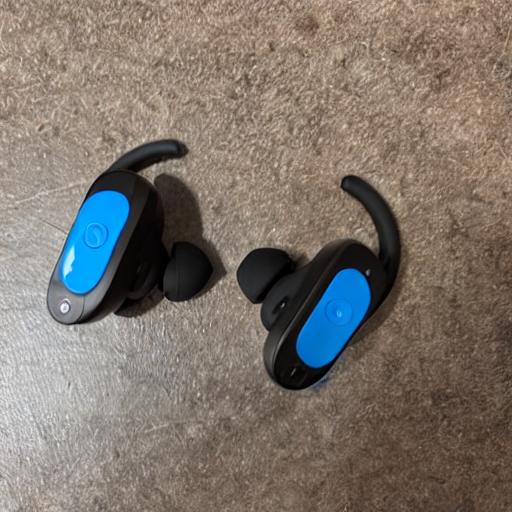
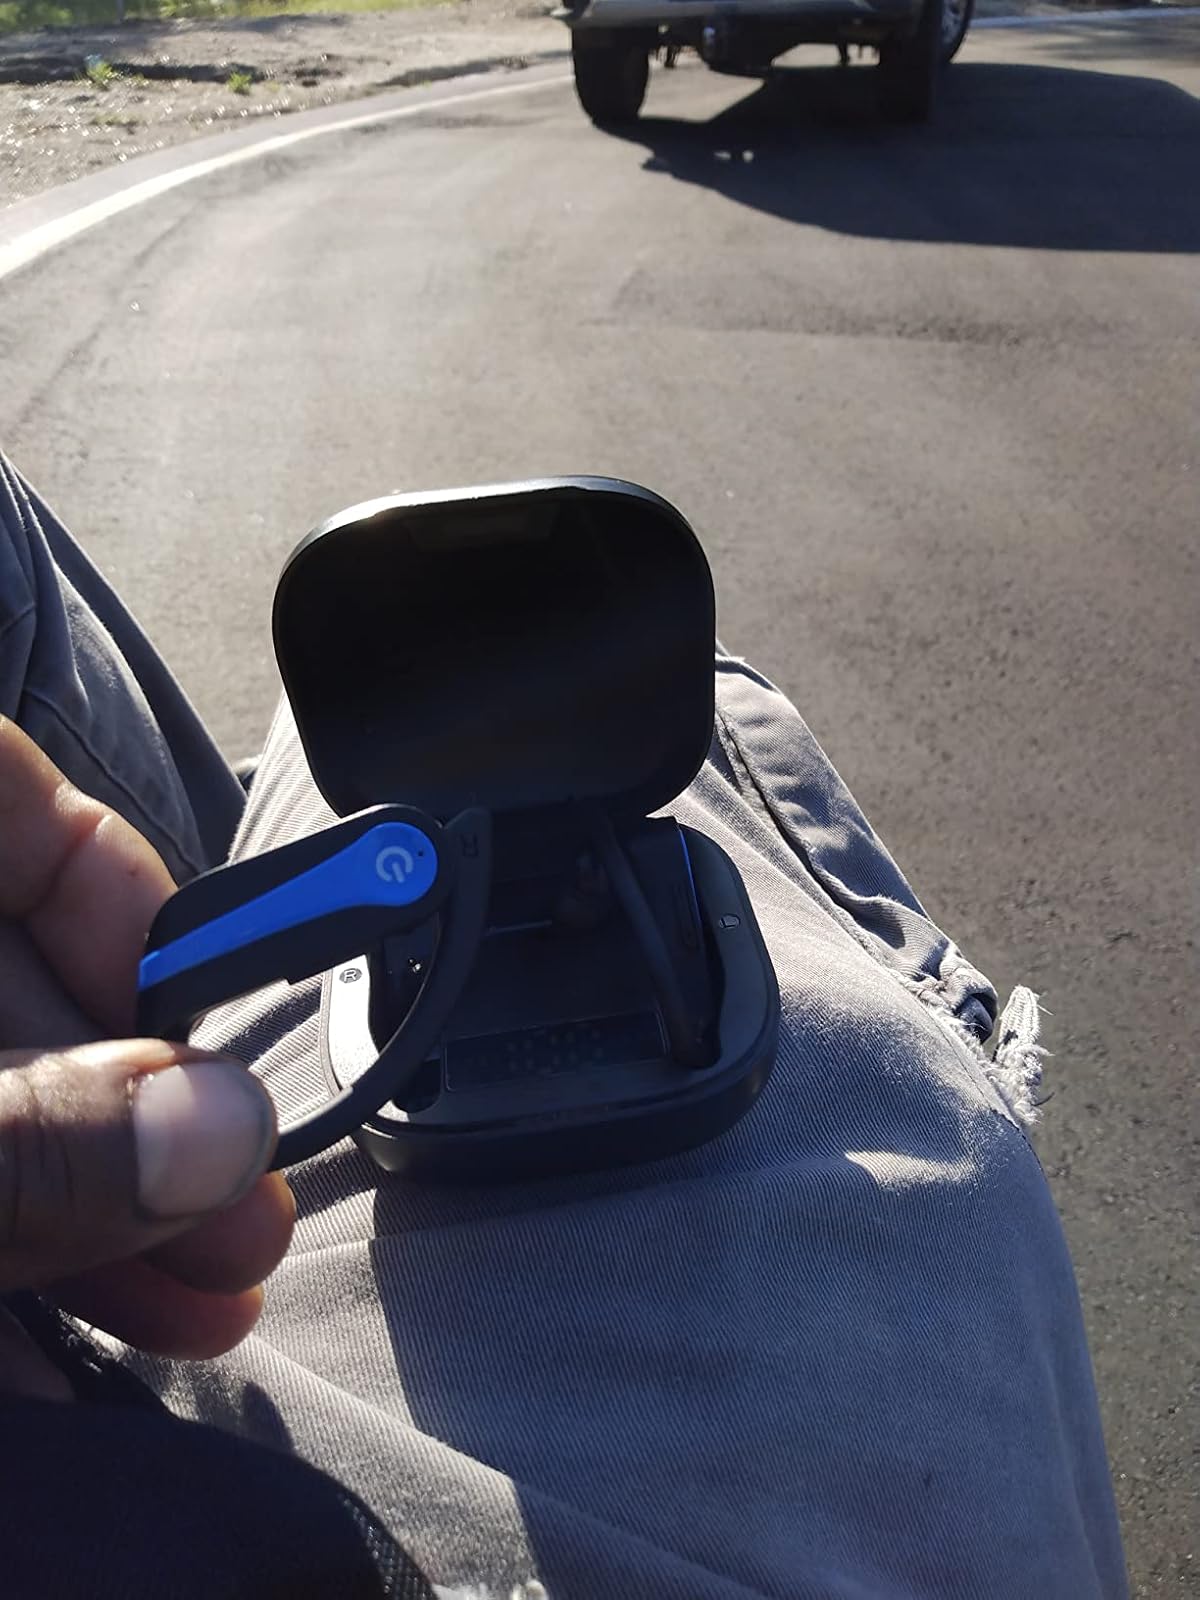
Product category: earbuds
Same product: no